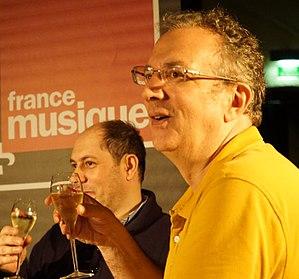
lors de Open Jazz en direct de l'ouverture de Jazz à reims.
Uri Caine, né le 8 juin 1956 à Philadelphie, est un pianiste de jazz et compositeur américain.